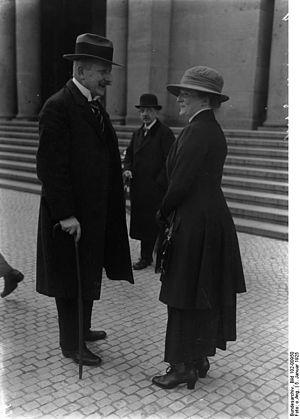
Reinhold Carl Benjamin Wulle est un pamphlétaire et homme politique allemand.